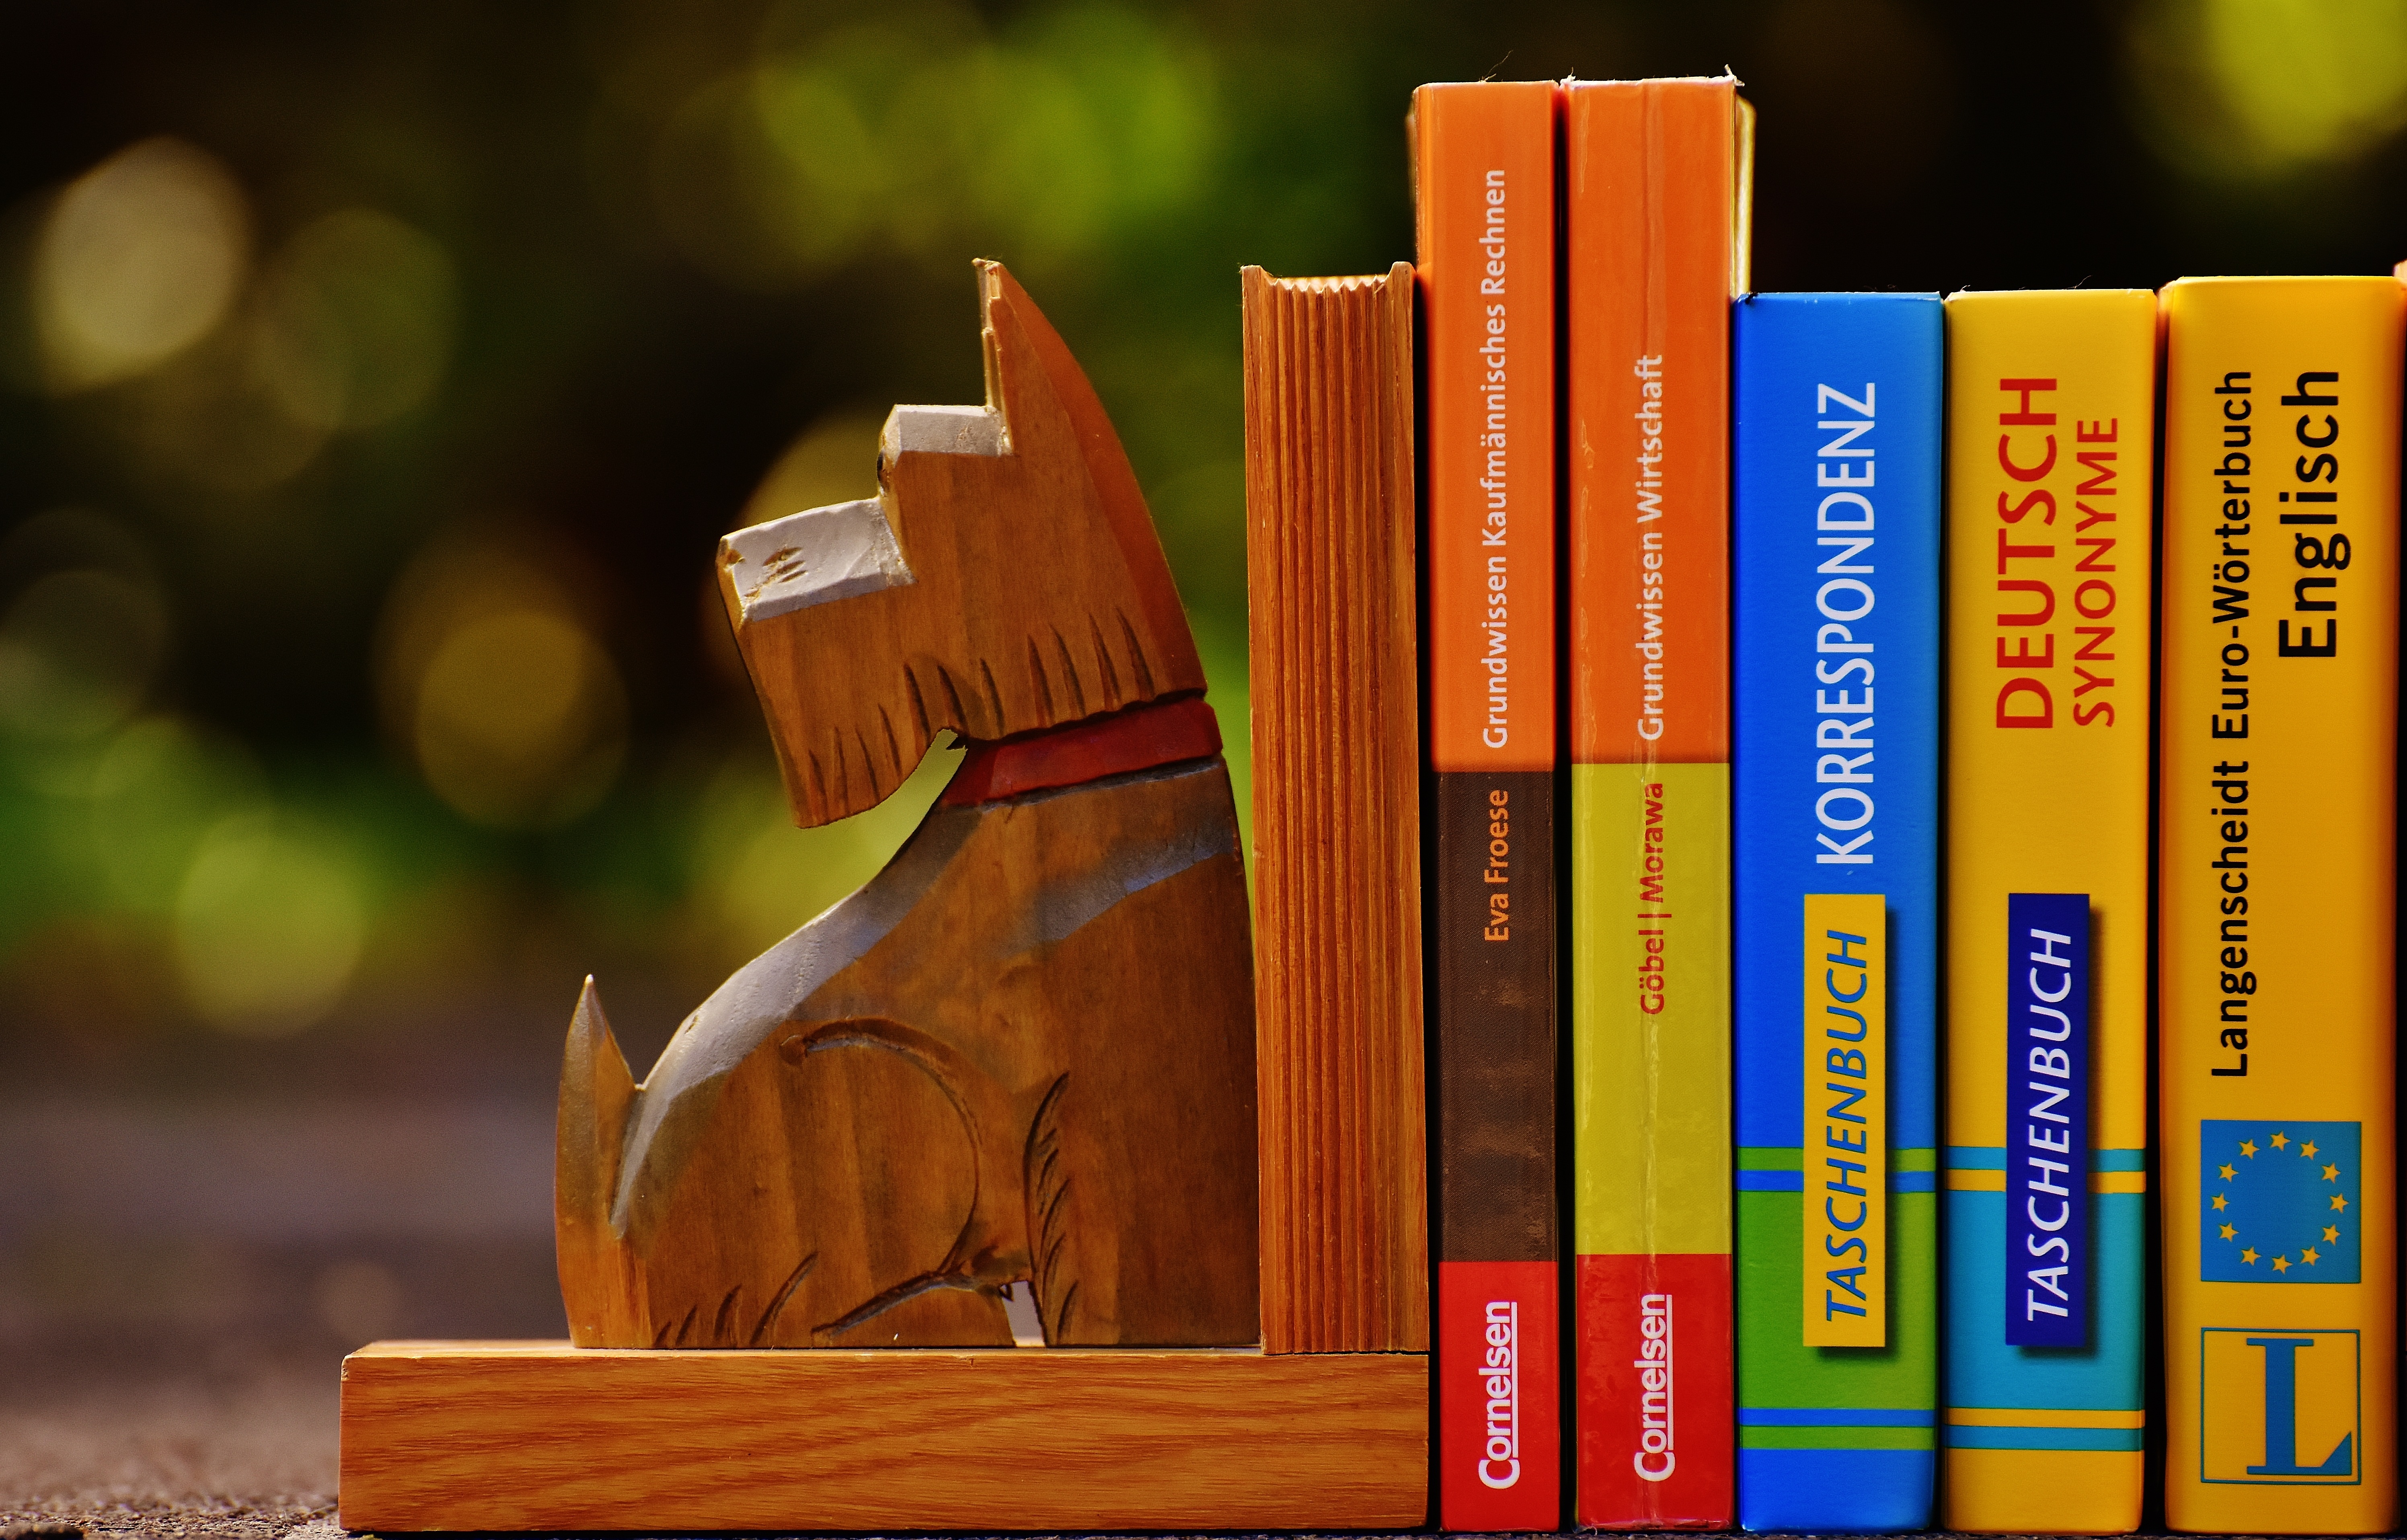
book, read, wood, dog, color, education, library, books, information, pressure, browse, bookends